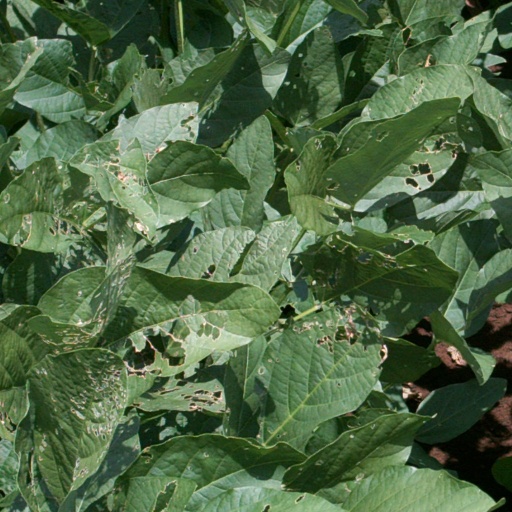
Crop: soybean